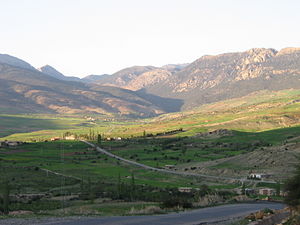
Mellematlas
Panora over Talzemt set fra Mellematlas
Mellematlas er en bjergkæde i Marokko. Den er en del af Atlasbjergene, et stort bjergområde på mere end 100.000 km ², hvor 15 procent af dens område er over 2.000 meter over havet. Mellem Atlas er den nordligste og næsthøjeste af tre vigtigste Atlasbjergkæder i Marokko. Til sy, adskilt af de Moulouya og Um Er-Rbiâ floder, ligger Høje Atlas .Mellematlas danner den vestligste ende af et stort plateaubassin, der strækker sig østover ind i Algeriet, også afgrænset af Tell Atlas mod nord og Sahariske Atlas mod syd, begge ligger stort set i Algeriet. Nord for Mellematlas og adskilt af floden Sebou ligger Rif- bjergene, som er en forlængelse af Baetic-systemet, der inkluderer Sierra Nevada i det sydlige Spanien. Sebouens bassin er ikke kun den primære transportvej mellem Atlanterhavet Marokko og Middelhavs-Marokko, men er et område, vandet af Mellematlasområdet, der udgør landets største landbrugsregion.